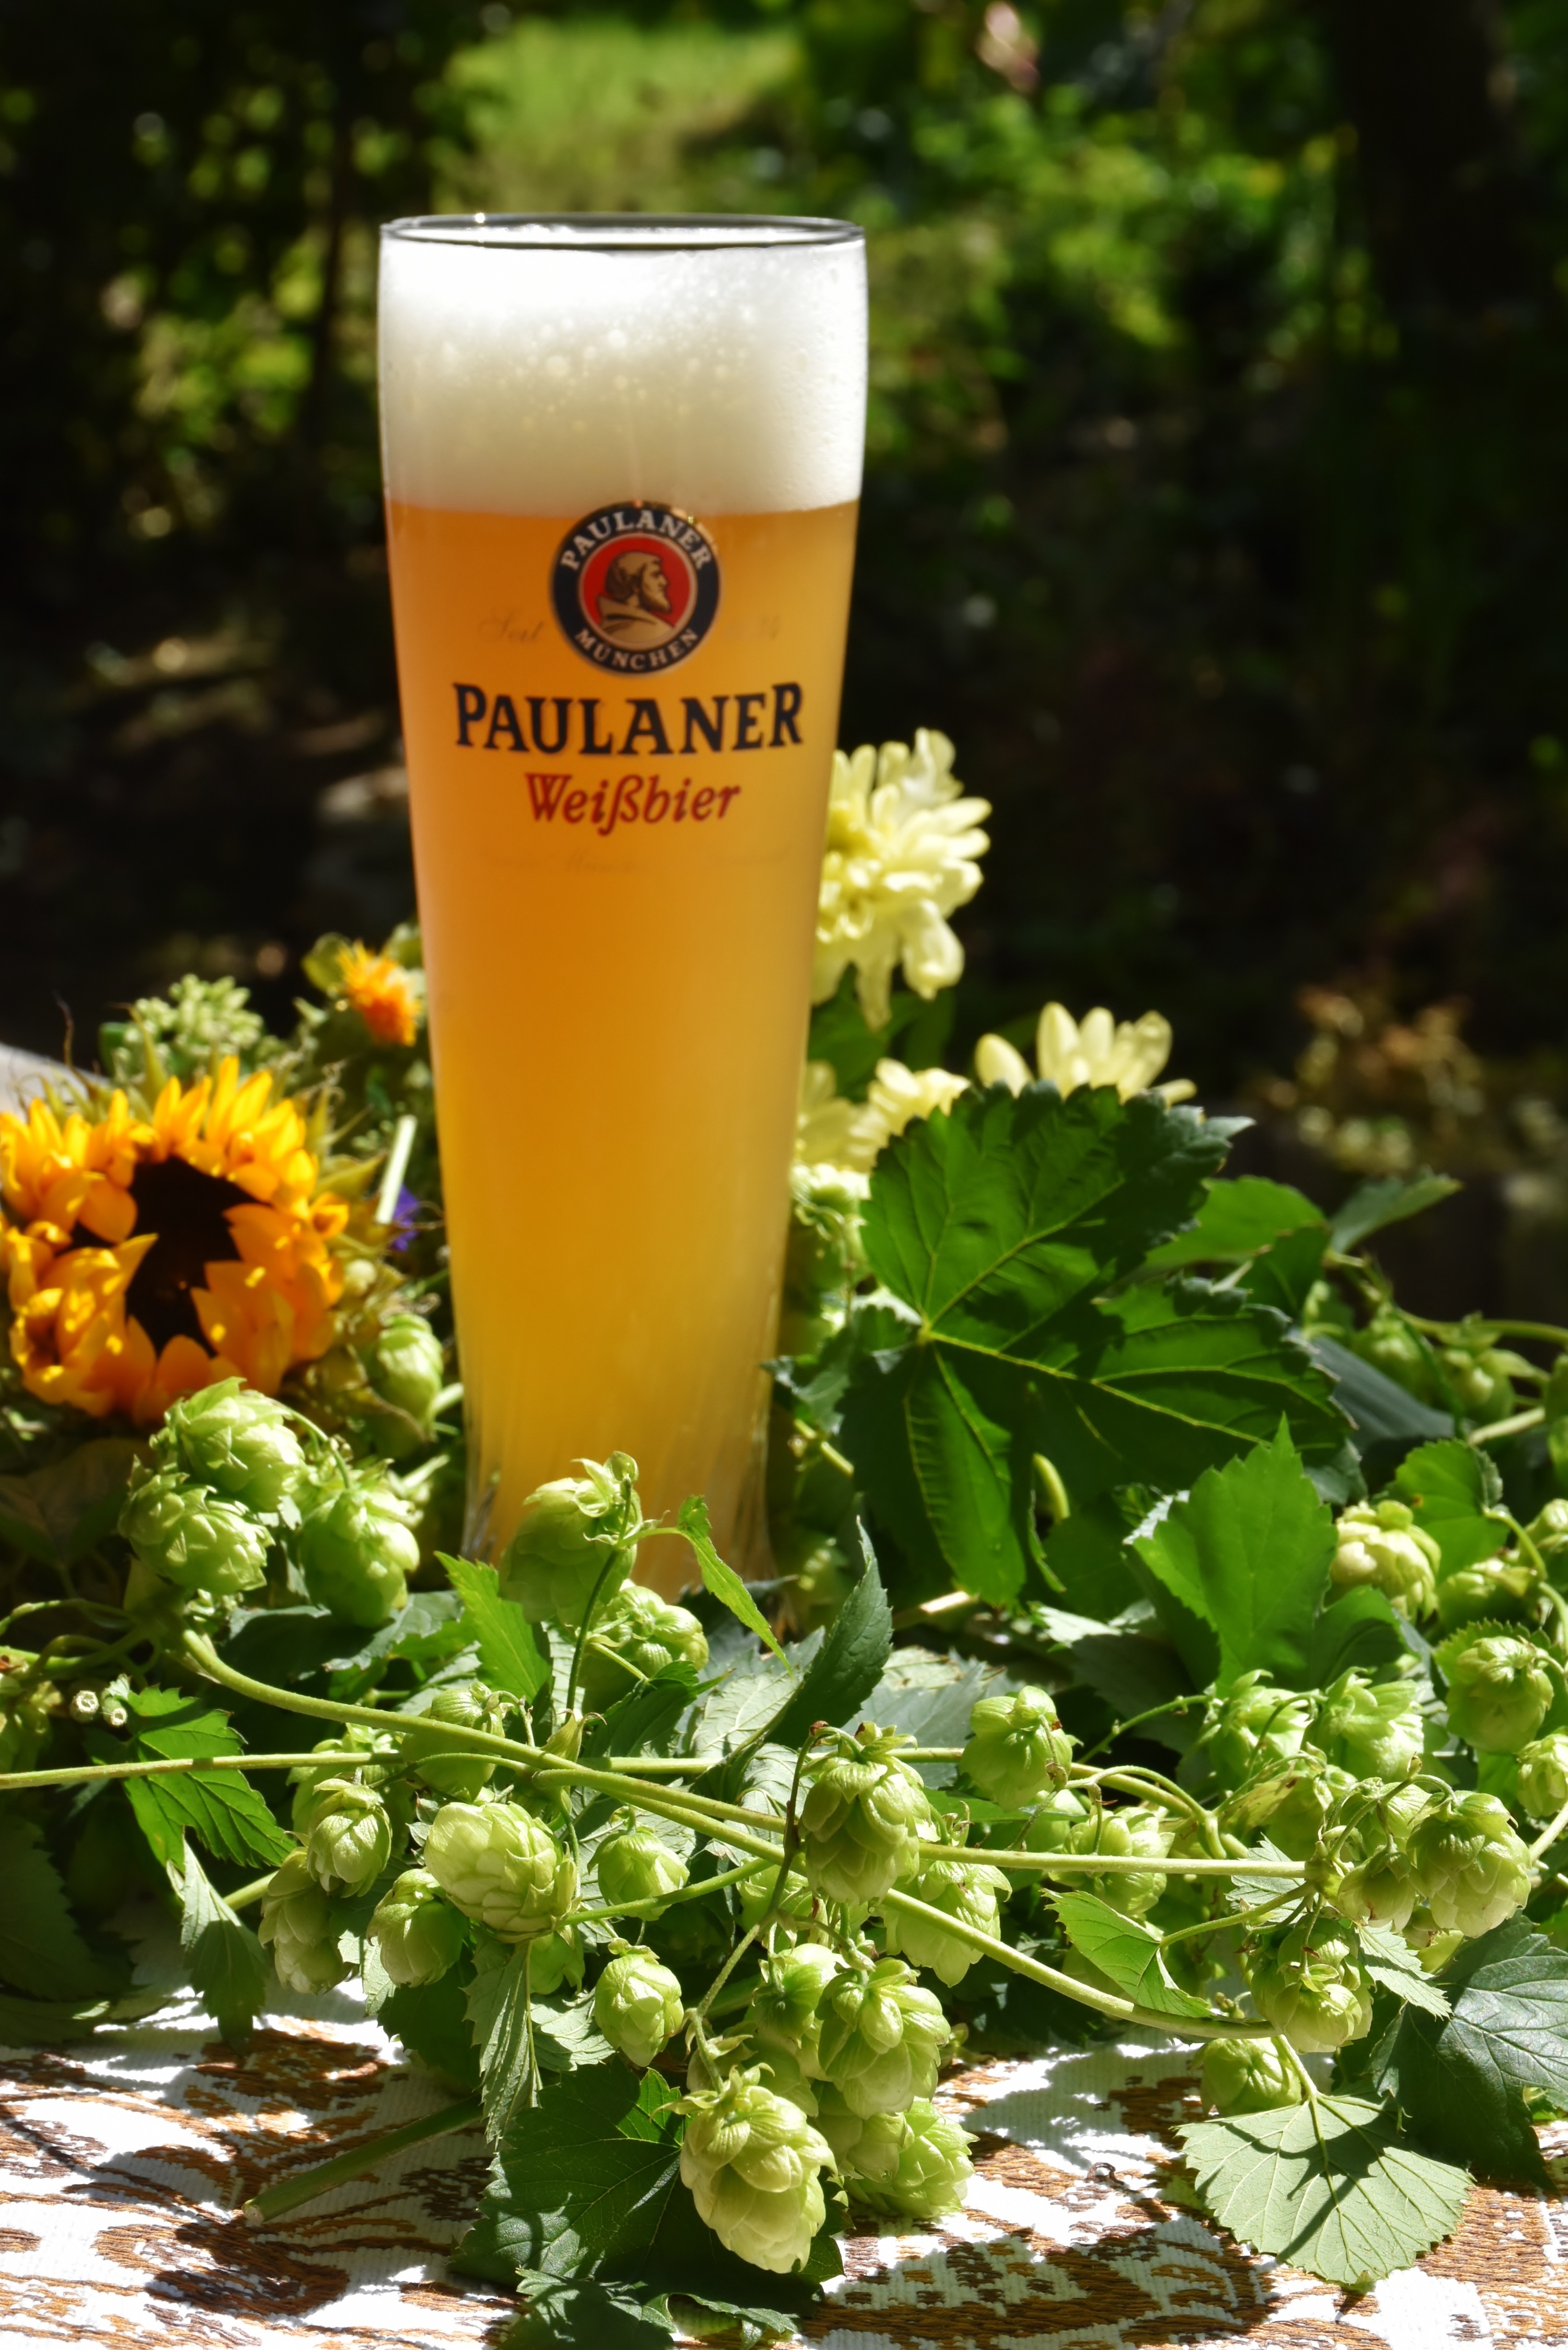
plant, wheat, flower, glass, foam, food, green, herb, produce, drink, beer, alcohol, alcoholic, spicy, tasty, refreshment, thirst, bavaria, yeast, hops, flowering plant, trueb, beer glass, wheat beer, hop shoots, beer foam, wheat beer glass, unfiltered, yeast beer, annual plant, land plant